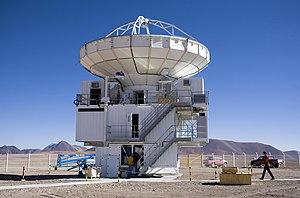
Atacama Pathfinder EXperiment est un radiotélescope d'observation millimétrique développé conjointement par l'Institut Max-Planck de radioastronomie, l'Observatoire spatial d'Onsala et l'Observatoire européen austral et inauguré en 2006. Il est situé au Chili, sur le site de Llano du Chajnantor, un haut plateau du désert d'Atacama au même endroit que l'interféromètre ALMA dont il constitue un prototype.